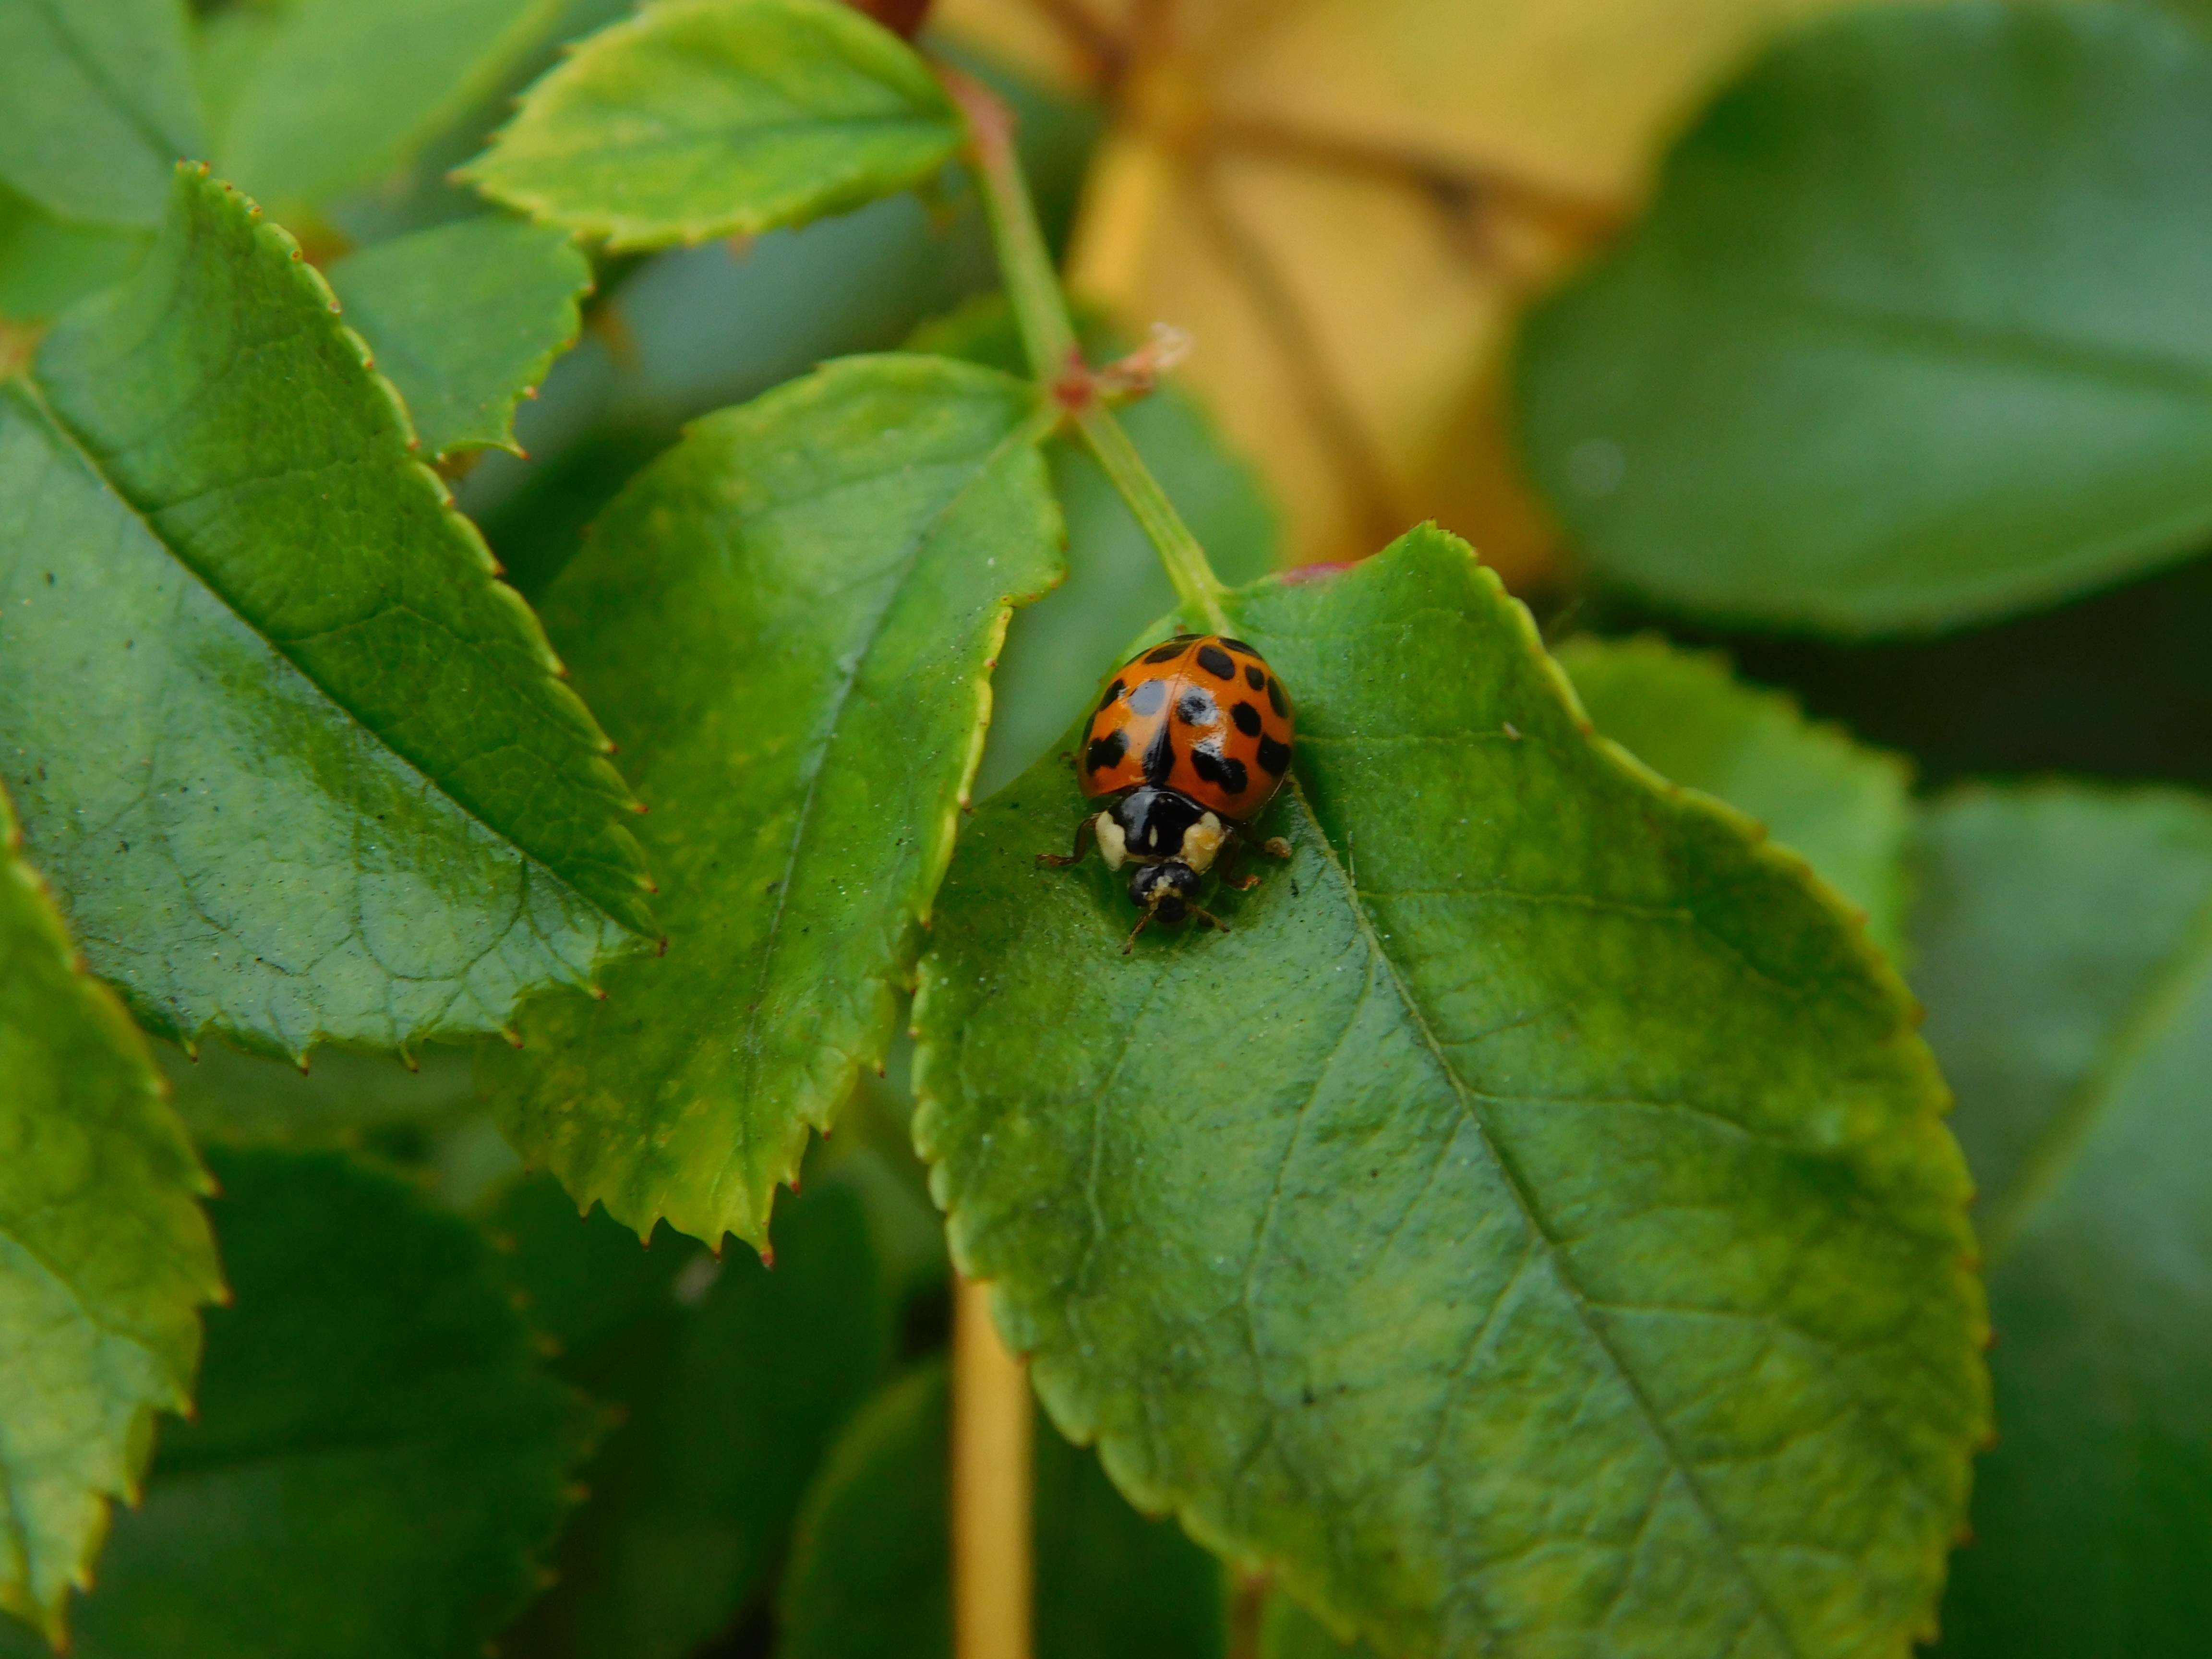
tree, nature, branch, plant, leaf, flower, green, red, produce, insect, ladybug, botany, close, flora, fauna, invertebrate, close up, crawl, shrub, beetle, luck, macro photography, lucky charm, leaf beetle, membrane winged insect, ladybug leaf